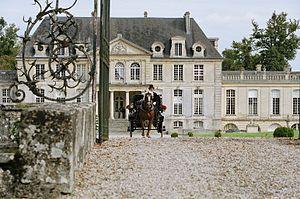
Cet article recense les immeubles protégés au titre des monuments historiques en 2017, en France.